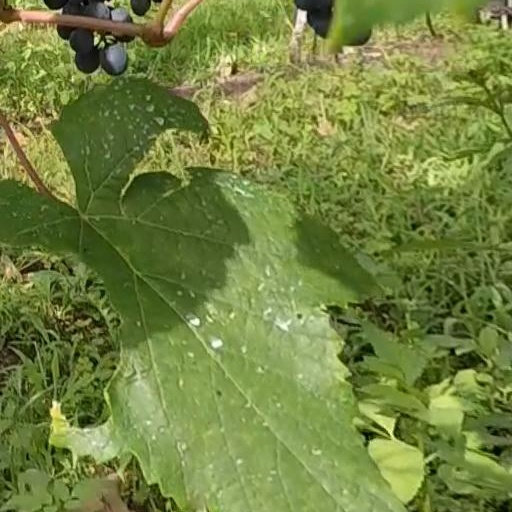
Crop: grape